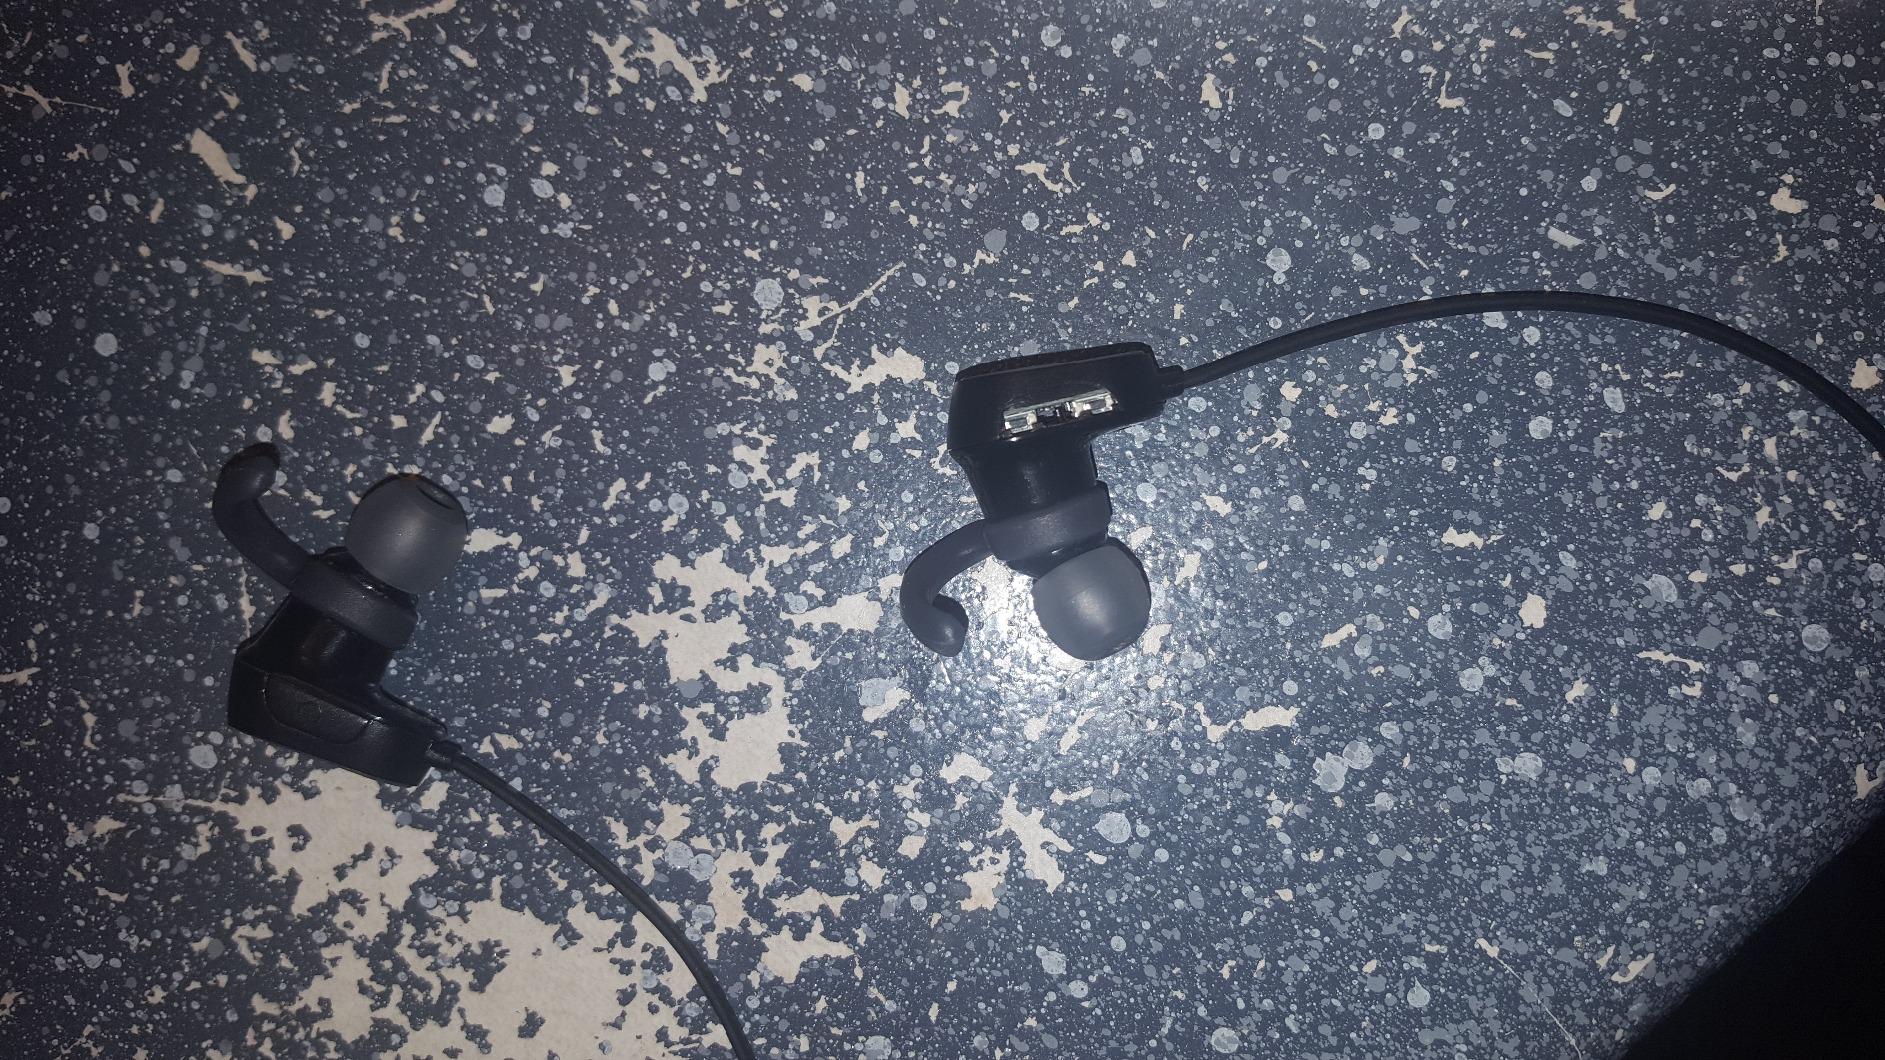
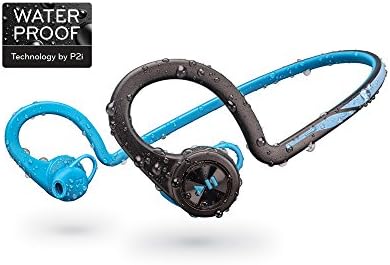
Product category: headphones
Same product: no